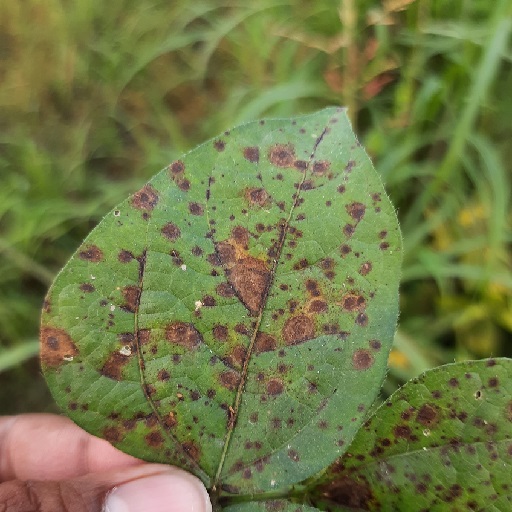
Label: Anthracnose